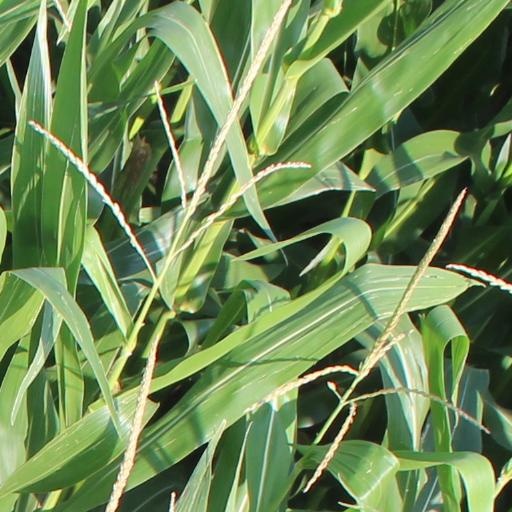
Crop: maize; corn